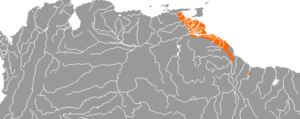
Le warao est un isolat linguistique parlé par les Amérindiens warao, vivant dans le delta du fleuve Orénoque au Venezuela et dans le nord-ouest du Guyana. Cette langue n'est rattachée à aucune autre, même à la famille linguistique des langues arawakiennes à laquelle elle semble étrangère.
Les Warao sont un important groupe ethnique amérindien de près de 30 000 personnes, réparties sur les territoires côtiers du Venezuela et du Guyana. Les Warao parlent le warao qui est une langue agglutinante.